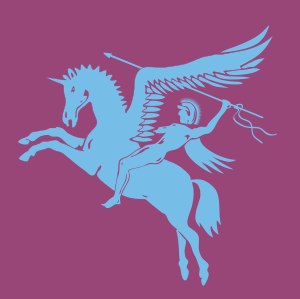
Bellerofon / Eftermæle
Emblem for de britiske luftbårne tropper i anden verdenskrig: Bellerofon på sin Pegasus.
Bellerofon var en af græsk mytologis helte. Historien er en retledning i, hvordan forholdet mellem en dødelig hero og guderne skal være. Som ung ærede han guderne og vandt deres yndest; senere blev han grebet af hybris. Han var søn af Poseidon og Eurynome, der var gift med Sisyfos' søn kong Glaukos. Denne opdrog Bellerofon som sin egen. Zeus skal have afgjort, at Glaukos aldrig skulle få egne børn, fordi han havde fornærmet Afrodite, da han forhindrede sine hopper i at parre sig, så de skulle være i bedre form ved hestevæddeløbene.